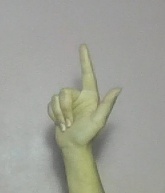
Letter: laam